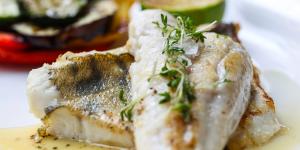
pescado horneado con vegetales